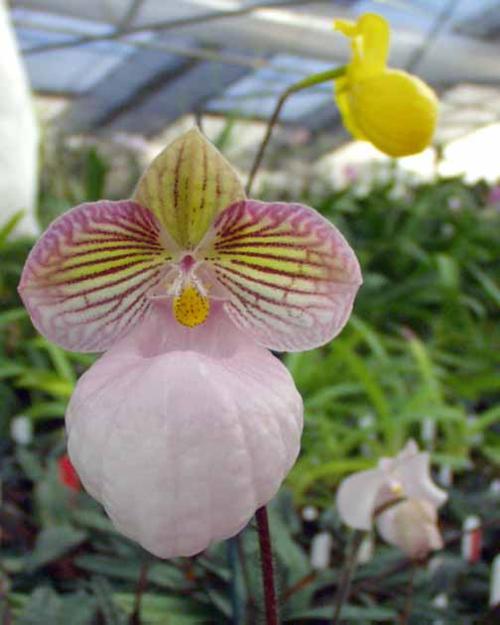
Label: hard-leaved pocket orchid